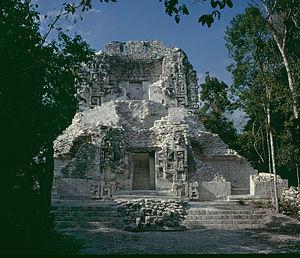
Cette liste des sites mayas est une liste alphabétique répertoriant un nombre significatif de sites archéologiques associés à la civilisation maya de la Mésoamérique.